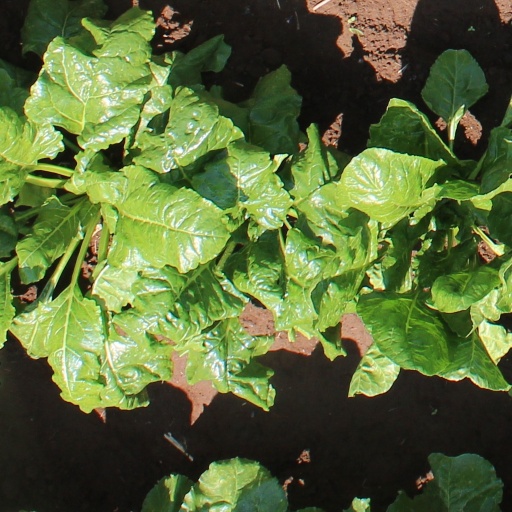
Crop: sugar beet